Dominique Ouattara

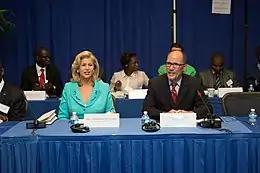
Dominique Ouattara and then US Secretary of Labor Tom Perez at ILAB Cocoa Meetings in 2015

In her capacity as Chair of the CNS, Outtara organized a conference of the First Ladies of West Africa and the Sahel region on the committee's themes.